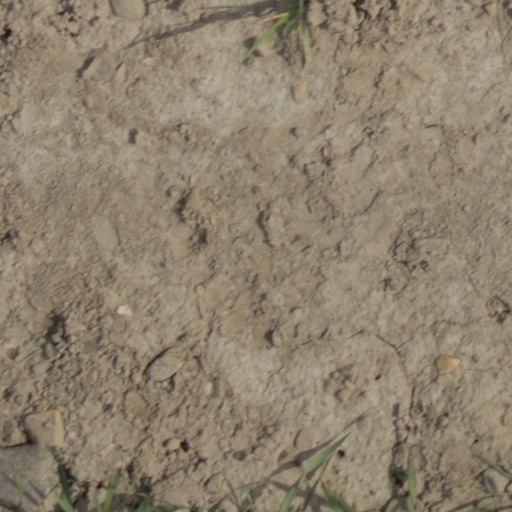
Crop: wheat